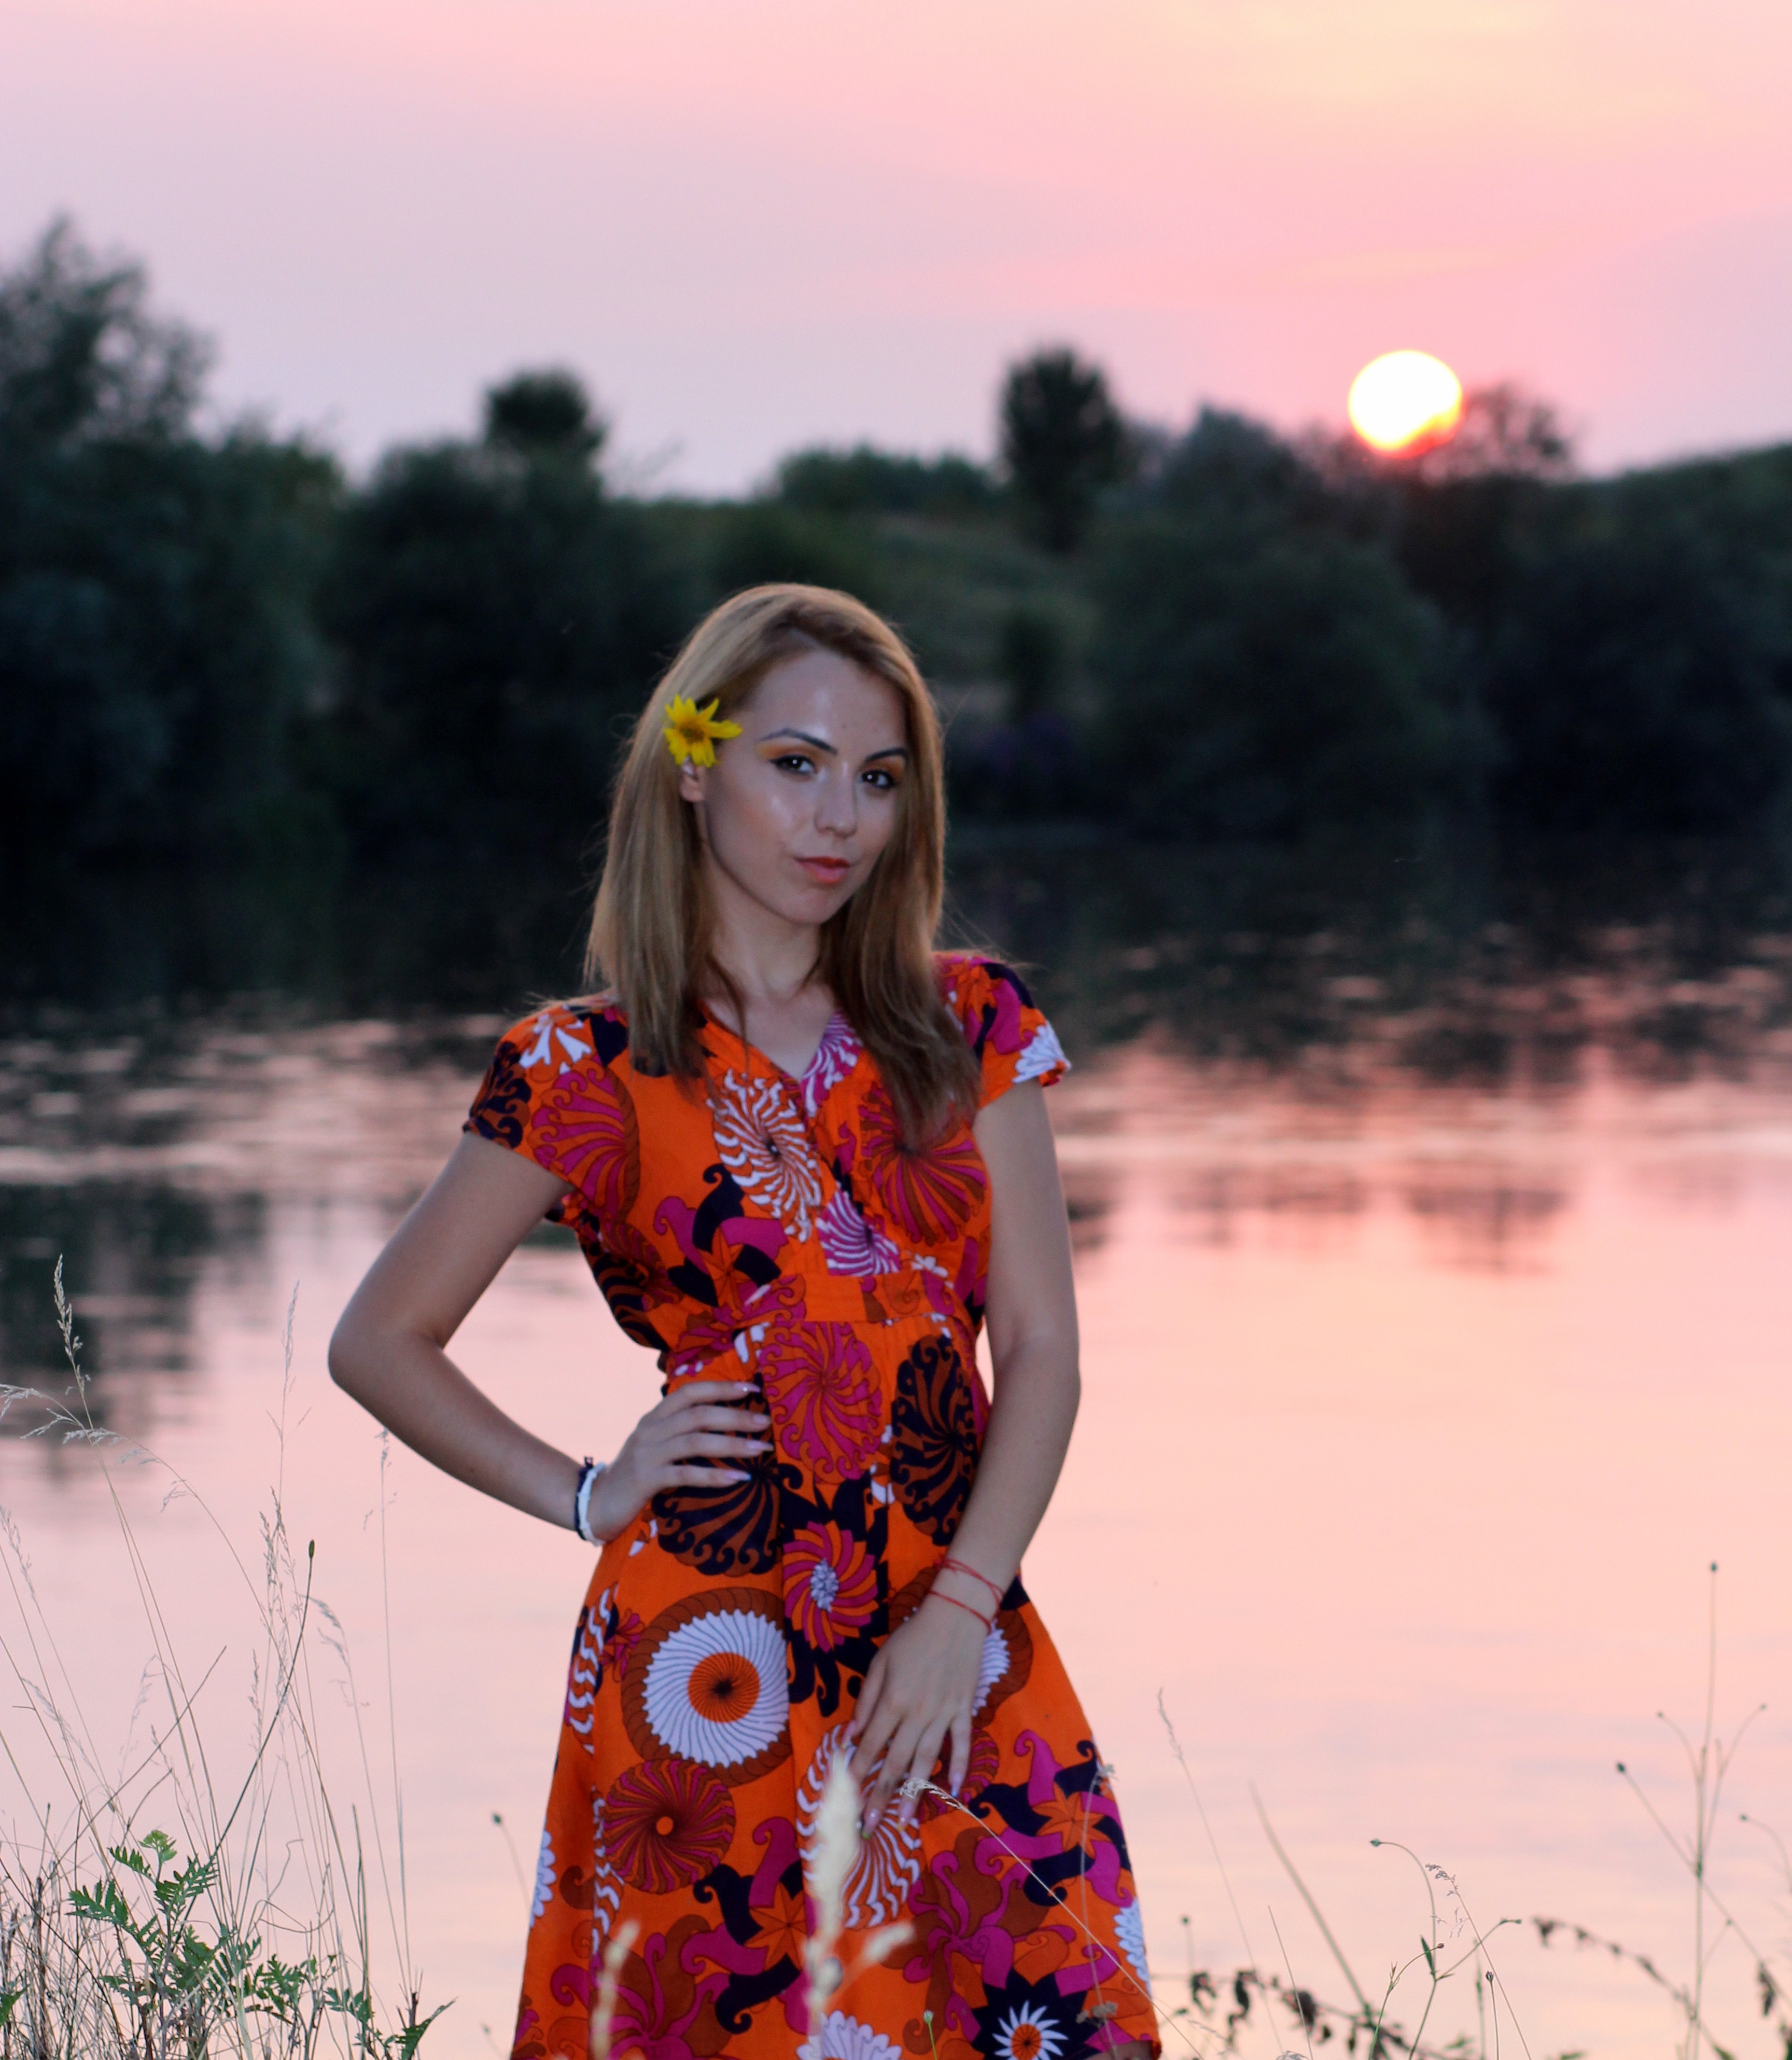
water, girl, woman, sunset, flower, lake, model, spring, reflection, autumn, fashion, clothing, lady, blonde, season, in the evening, dress, beauty, costume, photo shoot